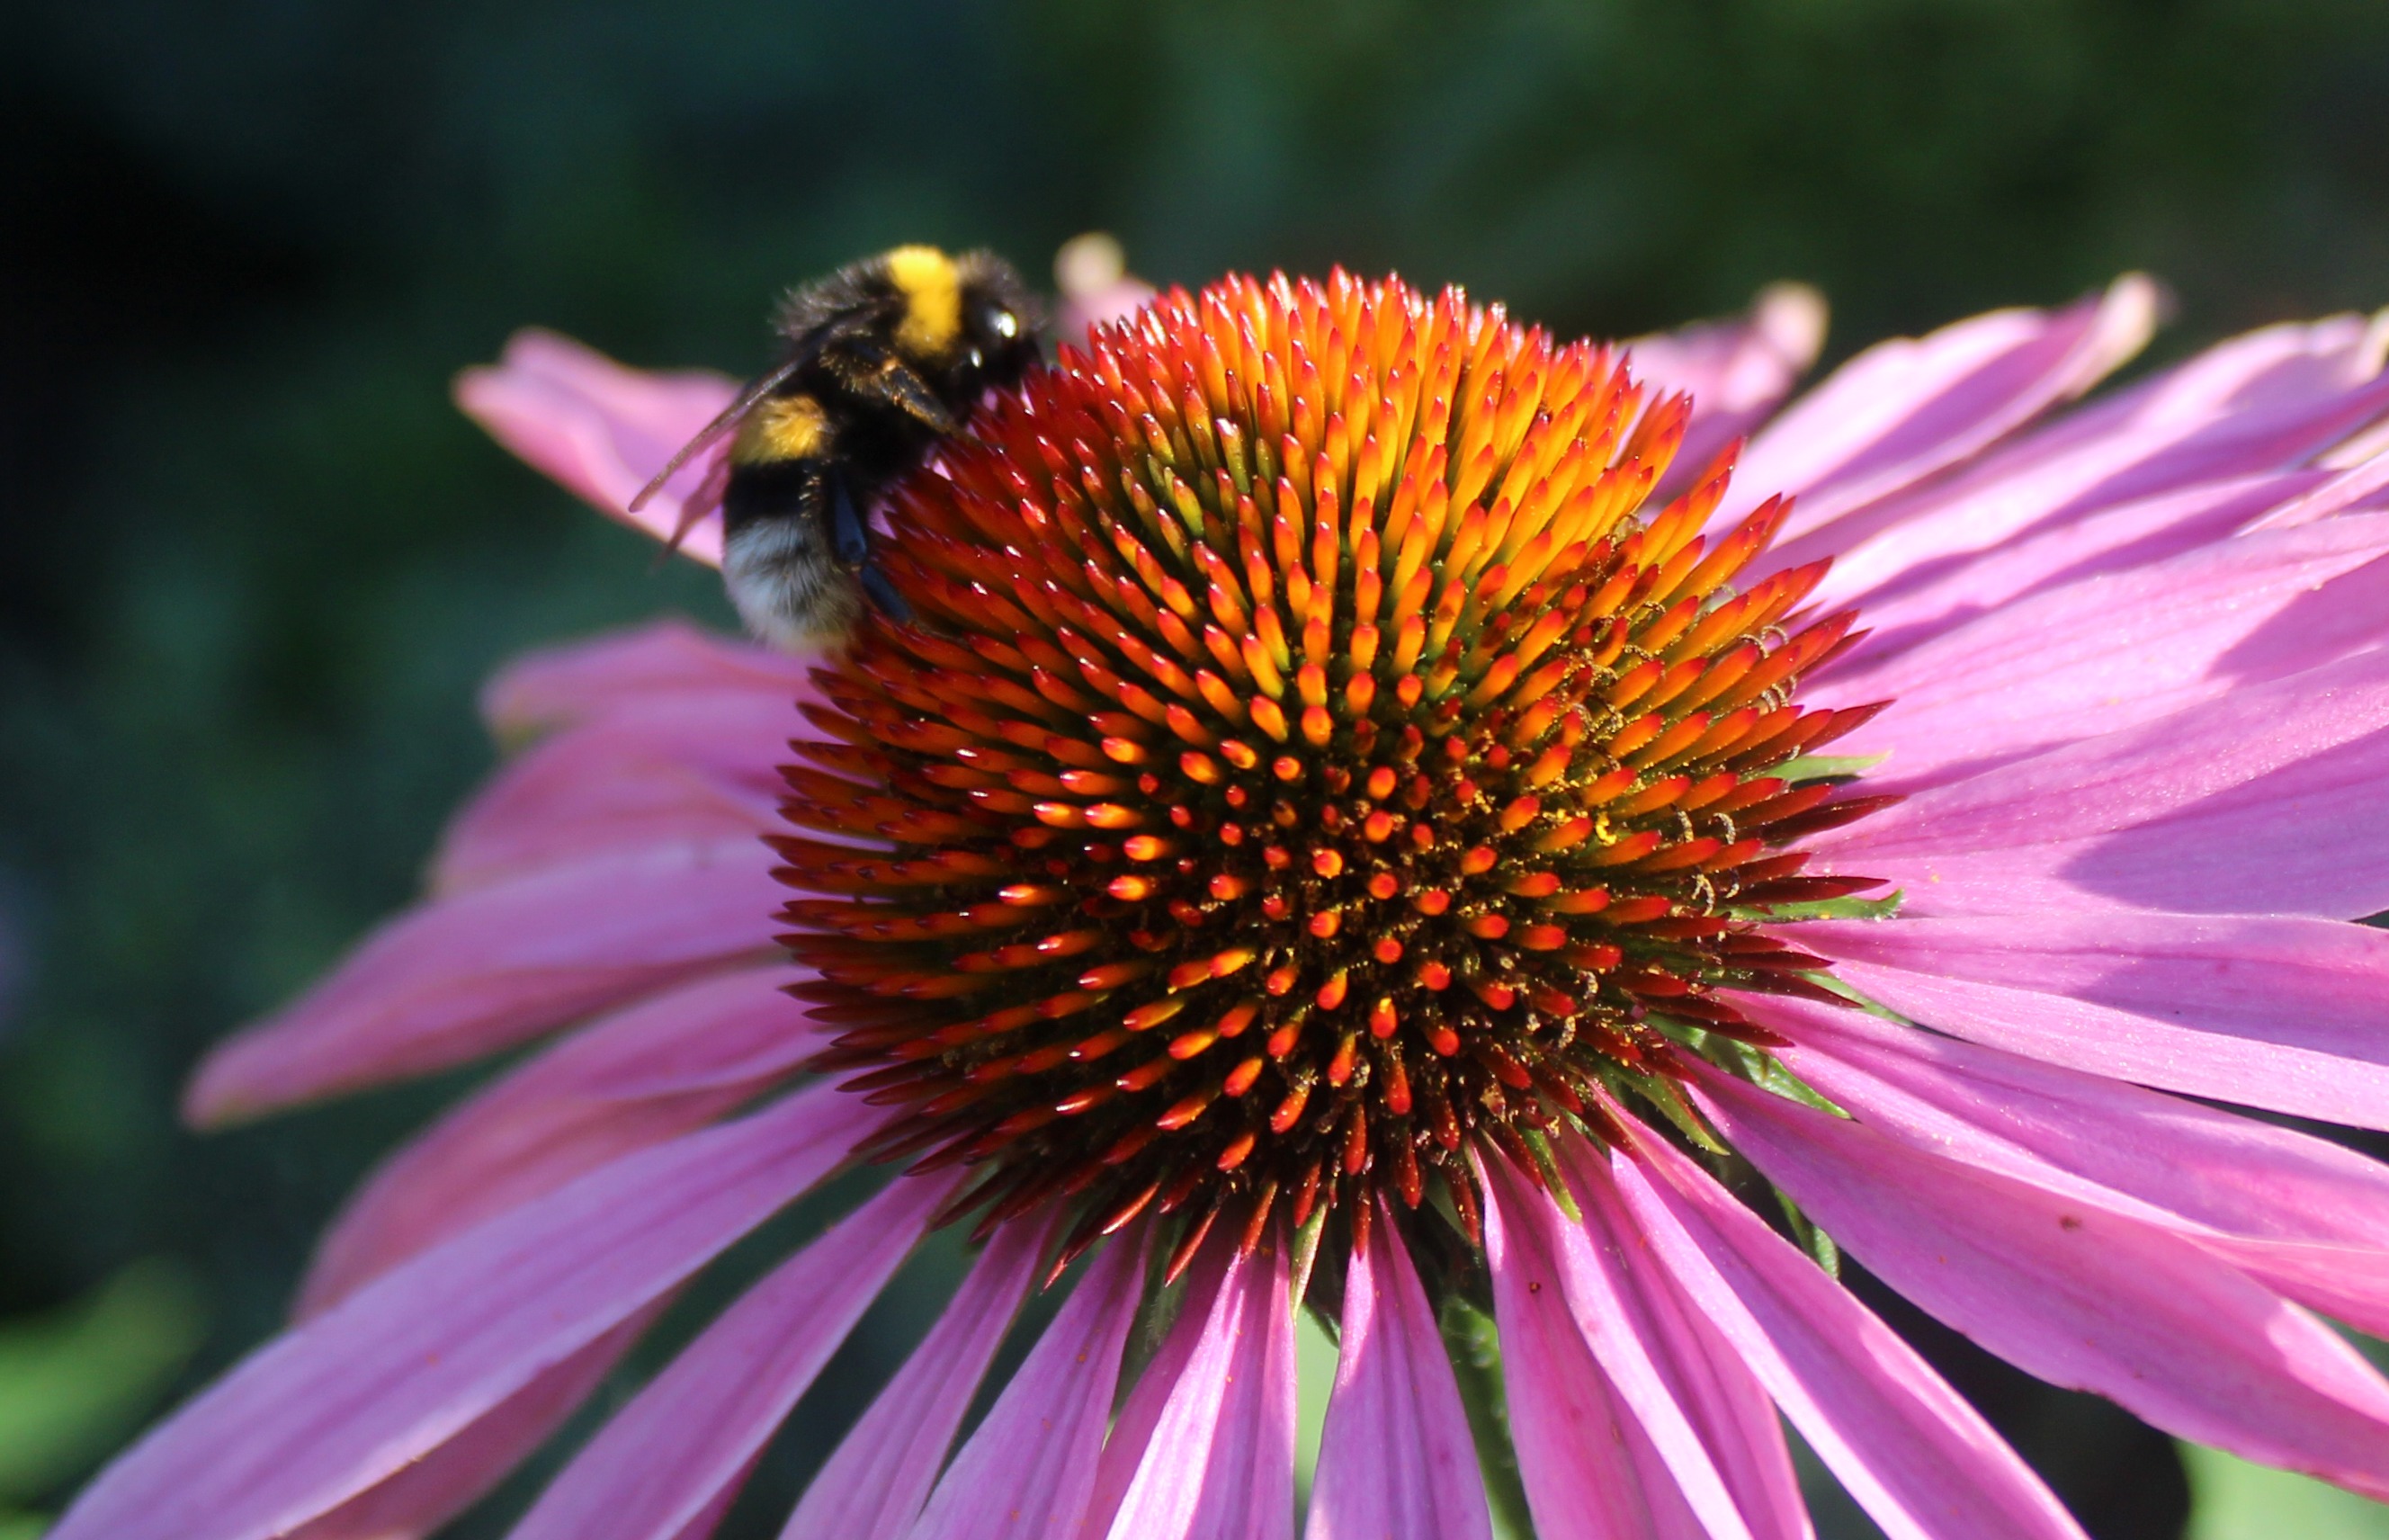
plant, photography, flower, petal, insect, flora, fauna, wildflower, close up, bee, coneflower, nectar, pink flower, macro photography, flowering plant, daisy family, bee on flower, annual plant, land plant, 2 coloured flower